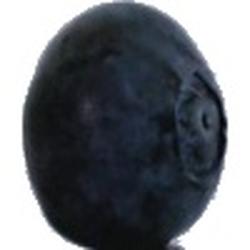
Label: Blueberry